Carl Albert Unbehaun

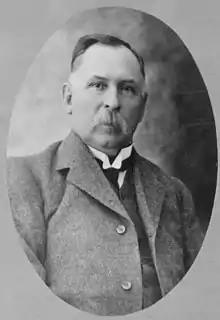

Carl Albert Unbehaun (1851 – 5 February 1924) was an electrical engineer in South Australia.